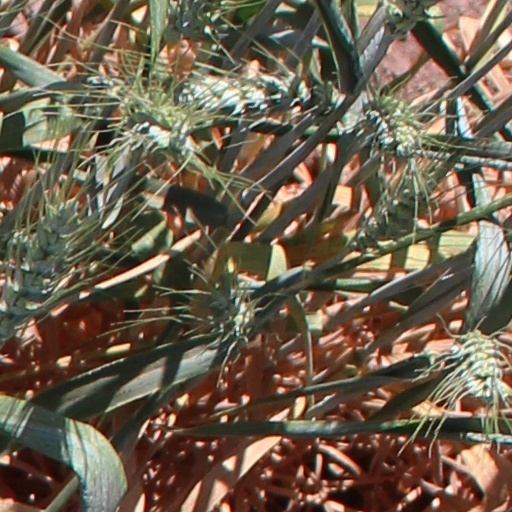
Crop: wheat